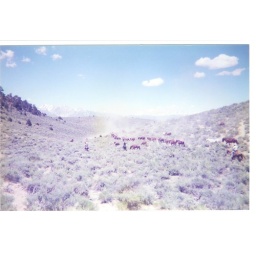
Driving pack station horses from winter pasture near Bishop, Ca to summer work at June Lake, Ca (Frontier Pack Train.com)